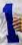
Number: 1